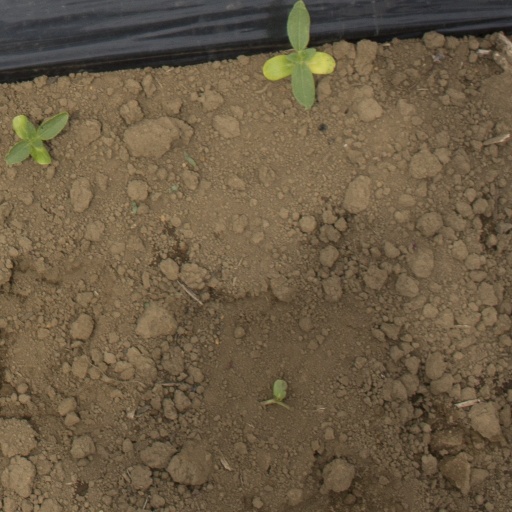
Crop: Jerusalem artichoke